African Romance

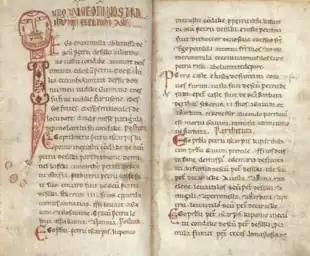
The condaghe of Saint Peter of Silki (1065–1180), one of the first documents written in Sardinian.

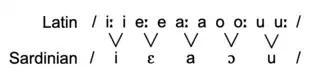
Vowel changes from Latin to Sardinian, theorized to have been shared with African Romance.

The most prominent theory for the classification of African Romance (at least for the interior province of Africa Proconsularis) is that it belonged to a shared subgroup along with Sardinian, called Southern Romance by some linguists. This branch of Romance, of which Sardinian would today be the only surviving member, could have also been spoken in the medieval period in Corsica prior to the island's Tuscanization, southern Basilicata (eastern region of the Lausberg area) and perhaps other regions in southern Italy, Sicily and possibly even Malta.